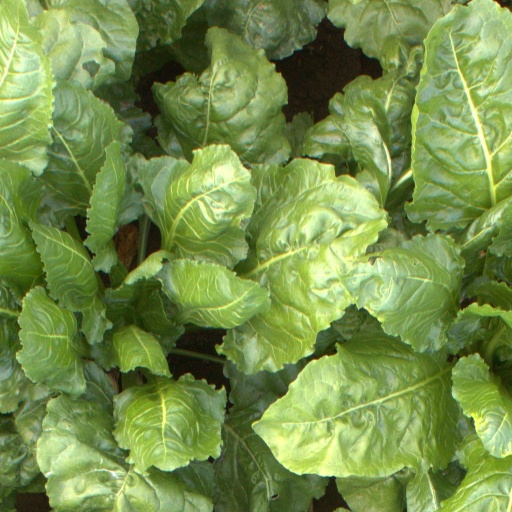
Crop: sugar beet